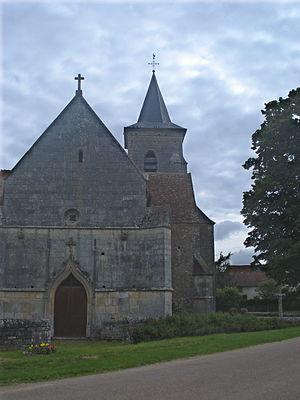
Cet article recense les monuments historiques de la Nièvre, en France.